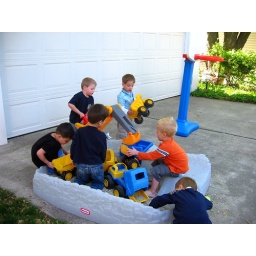
Carrying my truck near the pebble box